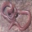
Label: snake